Government Jetty, Albany

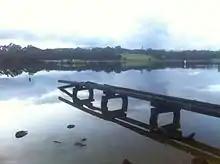
Government Jetty looking out to Oyster Harbour

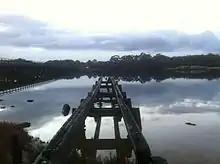
Government Jetty with Lower Kalgan Bridge to the left

Government Jetty, also known as the Kalgan River Jetty or the Fruit Landing, is a heritage listed structure located on Nanarup Road on the Kalgan River near Albany in the Great Southern region of Western Australia.